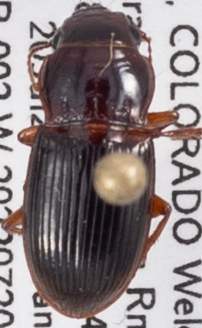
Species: Cratacanthus dubius
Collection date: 2022-07-20
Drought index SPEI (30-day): -0.13
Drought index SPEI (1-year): -2.09
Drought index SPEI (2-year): -1.16